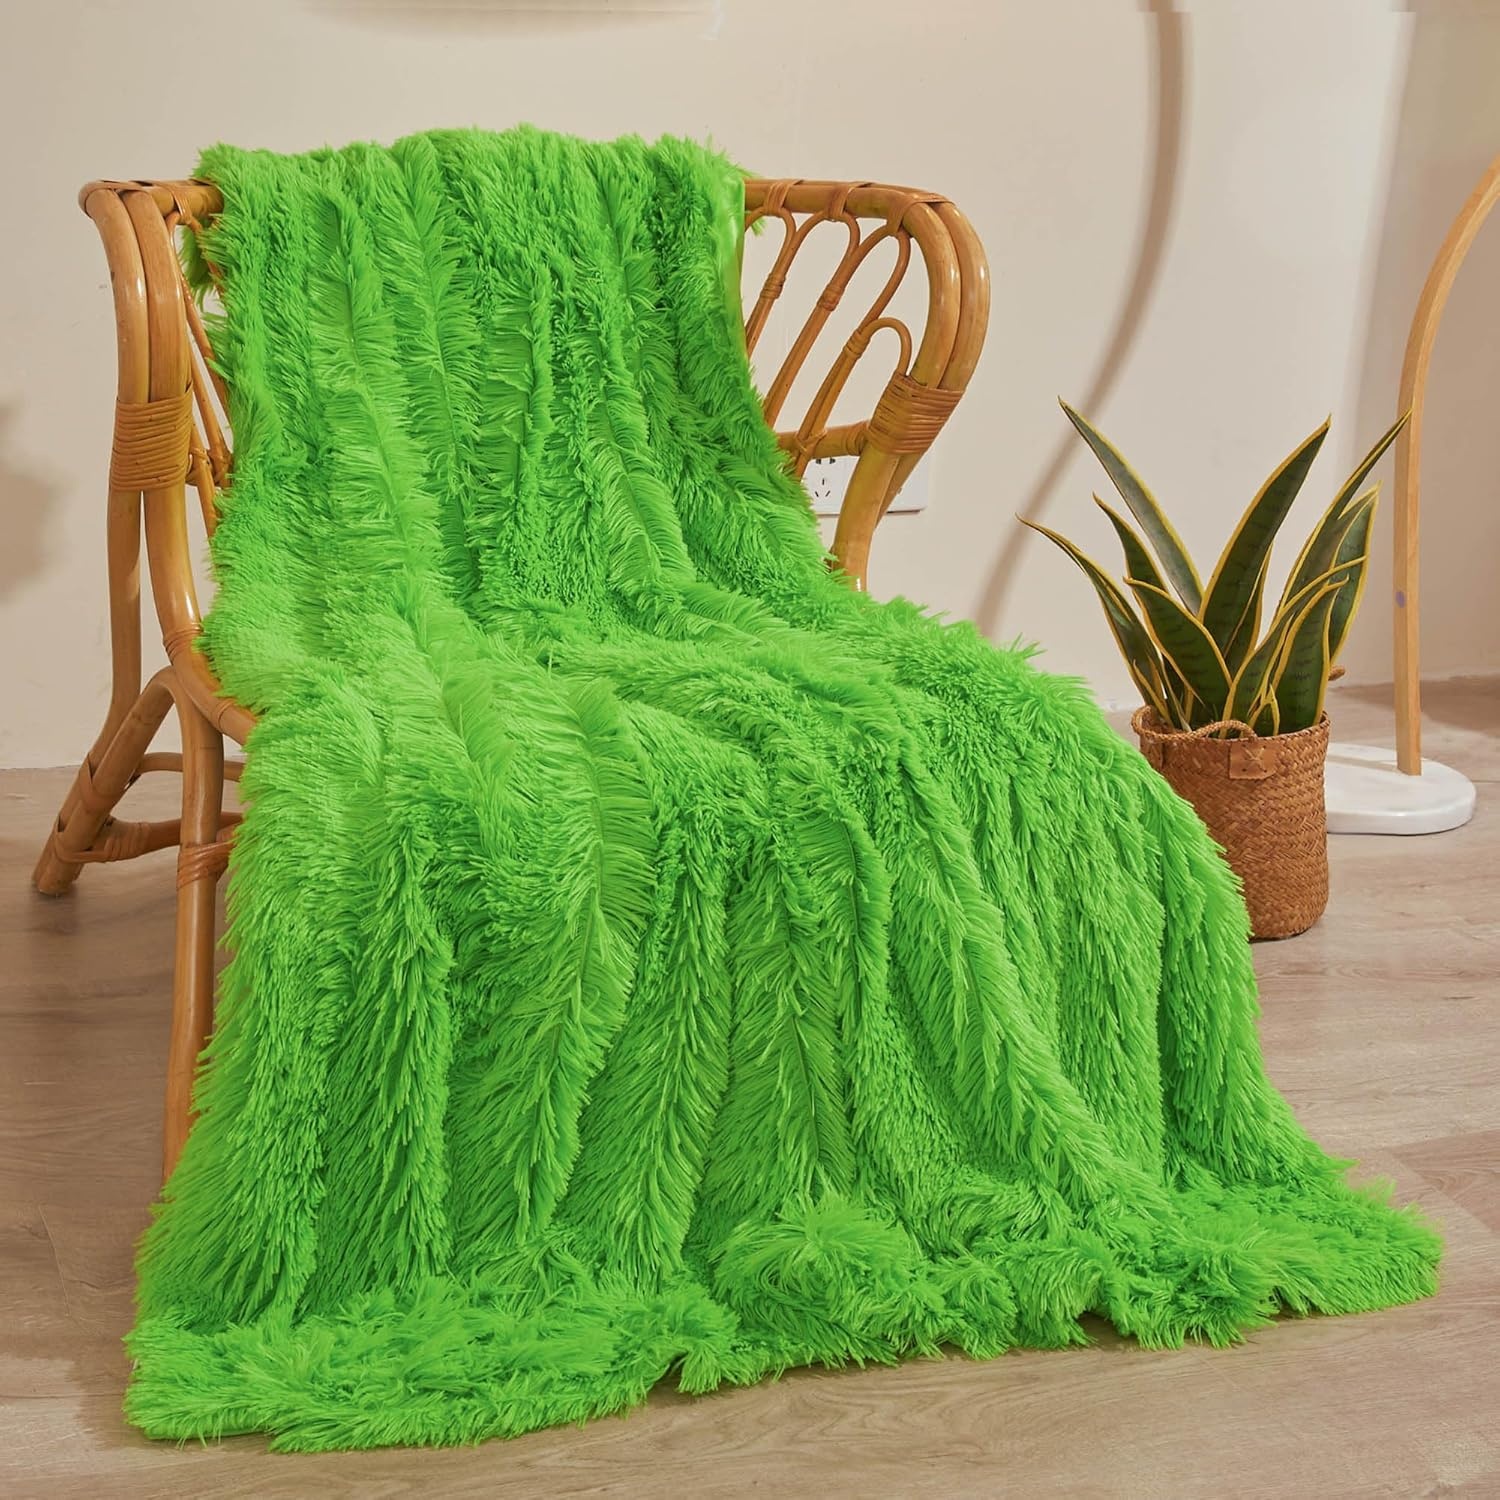
XeGe Luxury Faux Fur Blanket, Lime Green Soft Big Fluffy Throw, Shaggy Plush Decorative Couch Blanket, Cute Furry Fuzzy Bed Throw for Bedroom Living Room, Lime Green, 60x90
Overview Material : Microfiber Color : Lime Green Brand : XeGe Special Feature : Fade Resistant, Hypoallergenic, Lightweight, No Shedding, Shrink Resistant Style : Casual About this item SUPER SOFT MATERIAL: this plush throw blanket is made of high quality faux fur and ultra soft velvet, passed the OEKO-TEX certification, no fading, no shedding and no pilling, skin friendly and pet friendly. Curl up on your sofa while enjoying some reading or a good movie, and let this blanket wrap your body in warmth and coziness. SIZE & PACKAGE: each package includes one fluffy throw blanket, available in two sizes: 50x60 Inches and 60x90 Inches. VARIOUS COLORS: for this shaggy faux fur throw blanket, we have many different colors for you to choose, will satisfy your various needs and can coordinate with any room decor. All seasons choice, also a perfect gift for Birthday, Children's Day, Mother's Day, Father's Day, Valentine's Day, Christmas, New Year's Day, Housewarming, etc. DIVERSE USAGE: this furry throw blanket will be a loyalty buddy with you at any place at any time, like having a nap on couch or in the office, wrapping yourself around while camping, traveling and other indoor/outdoor use, it is also a great choice as another layer for your bed, perfect as a decoration on any couch, sofa or chair. CLEANING: easy to clean, dry clean or machine wash on gentle cycle with COLD water, tumble dry NO HEAT
Brand: XeGe
Category: Home & Garden > Linens & Bedding > Bedding > Blankets